Metal cluster compound

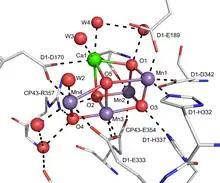
Structure of the MnOCa cluster of the oxygen evolving complex of Photosystem II at a resolution of 1.9 Å. This cluster converts water into (all of) the O in our atmosphere.

Metal cluster compounds are a molecular ion or neutral compound composed of three or more metals and featuring significant metal-metal interactions.